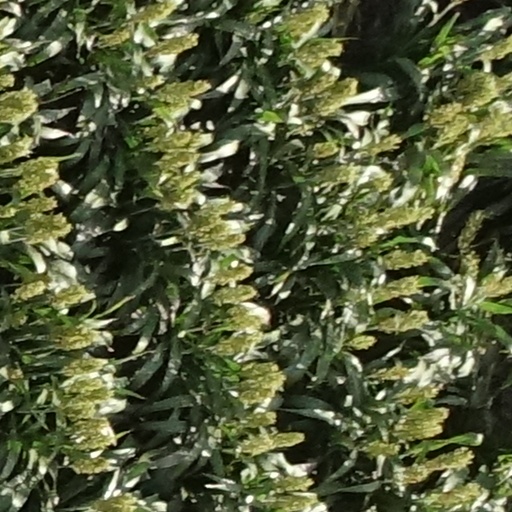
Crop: sorghum